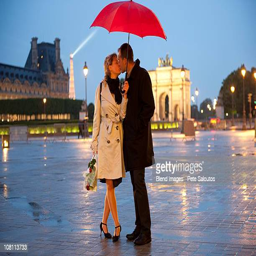
caucasian couple kissing in rain at night